Isleham

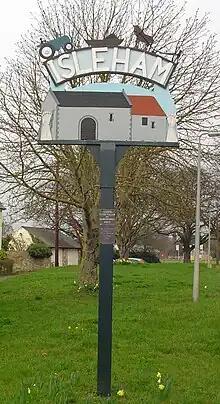
Isleham village sign

Isleham is a village and civil parish in the English county of Cambridgeshire. It is part of the Fens. It has three pubs.